6th Cavalry Regiment

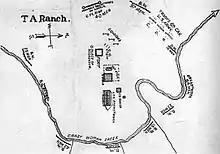
A map of the TA Ranch during the Johnson County War, depicting the positions of the Invaders, the posse, and the 6th Cavalry

Duty in the deserts of the Arizona and New Mexico Territory was broken in 1890 with the beginning of the Ghost Dance War. Troops of the 6th Cavalry were transported by rail to South Dakota in order to fight the resurgent Sioux. They arrived at Rapid City on 9 December 1890, and by 1 January 1891, the men had encamped near Wounded Knee Creek. Here, Troops F and I of 3rd Squadron were awaiting the arrival of K Troop at the assembly area when they heard gunfire on the White River. Suspecting this might be their comrades, Major Tupper sounded "boots and saddles" and galloped towards the gunfire through the snow. Captain Kerr, commanding K Troop, was seen defending his wagon train from Sioux warriors by F and I Troops from atop a bluff. Major Tupper formed a skirmish line and advanced his men toward the Indians despite their horses being exhausted. The Sioux warriors were heard to loudly taunt "Come on!" in English at the advancing troopers as they fired away. Nine Indians were killed and the rest were forced to retire to a nearby village. This was the sole engagement in which the 6th Cavalry fought during the war. They remained in the Northern Great Plains for some years longer, standing by near reservation land.